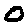
Label: 0